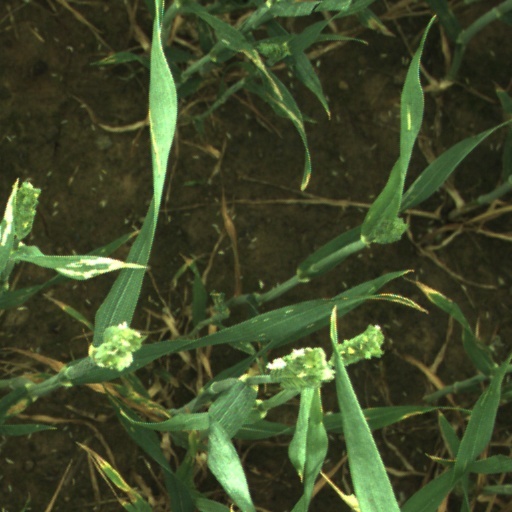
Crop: wheat